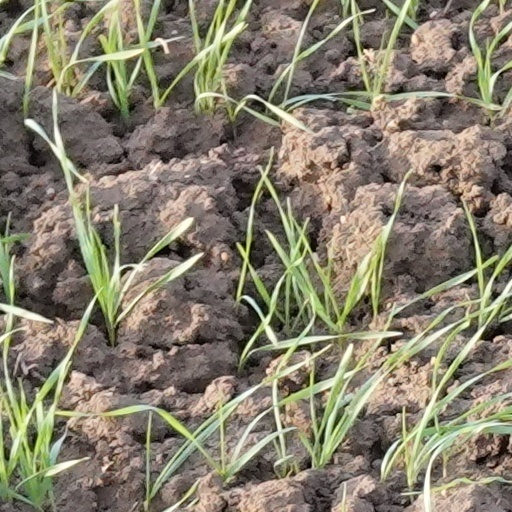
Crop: wheat